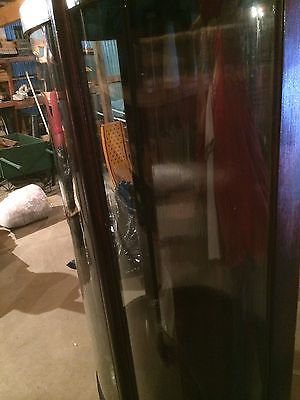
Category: cabinet